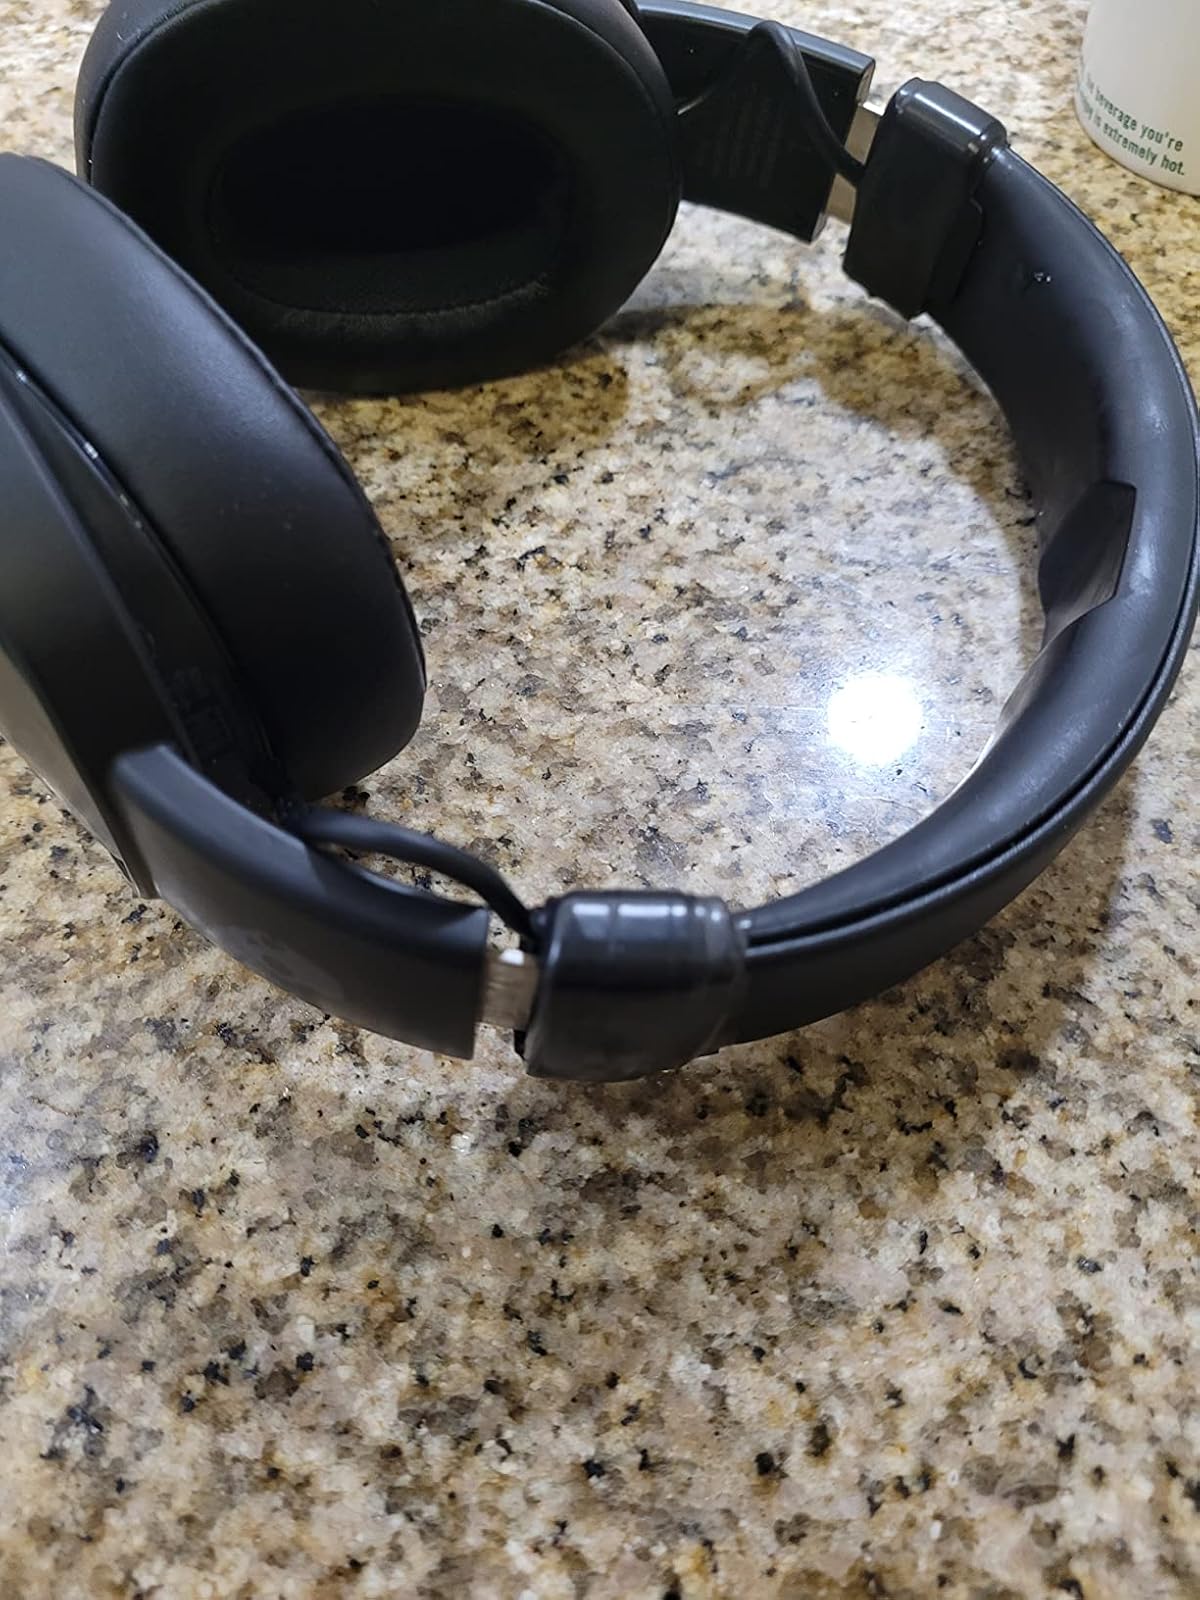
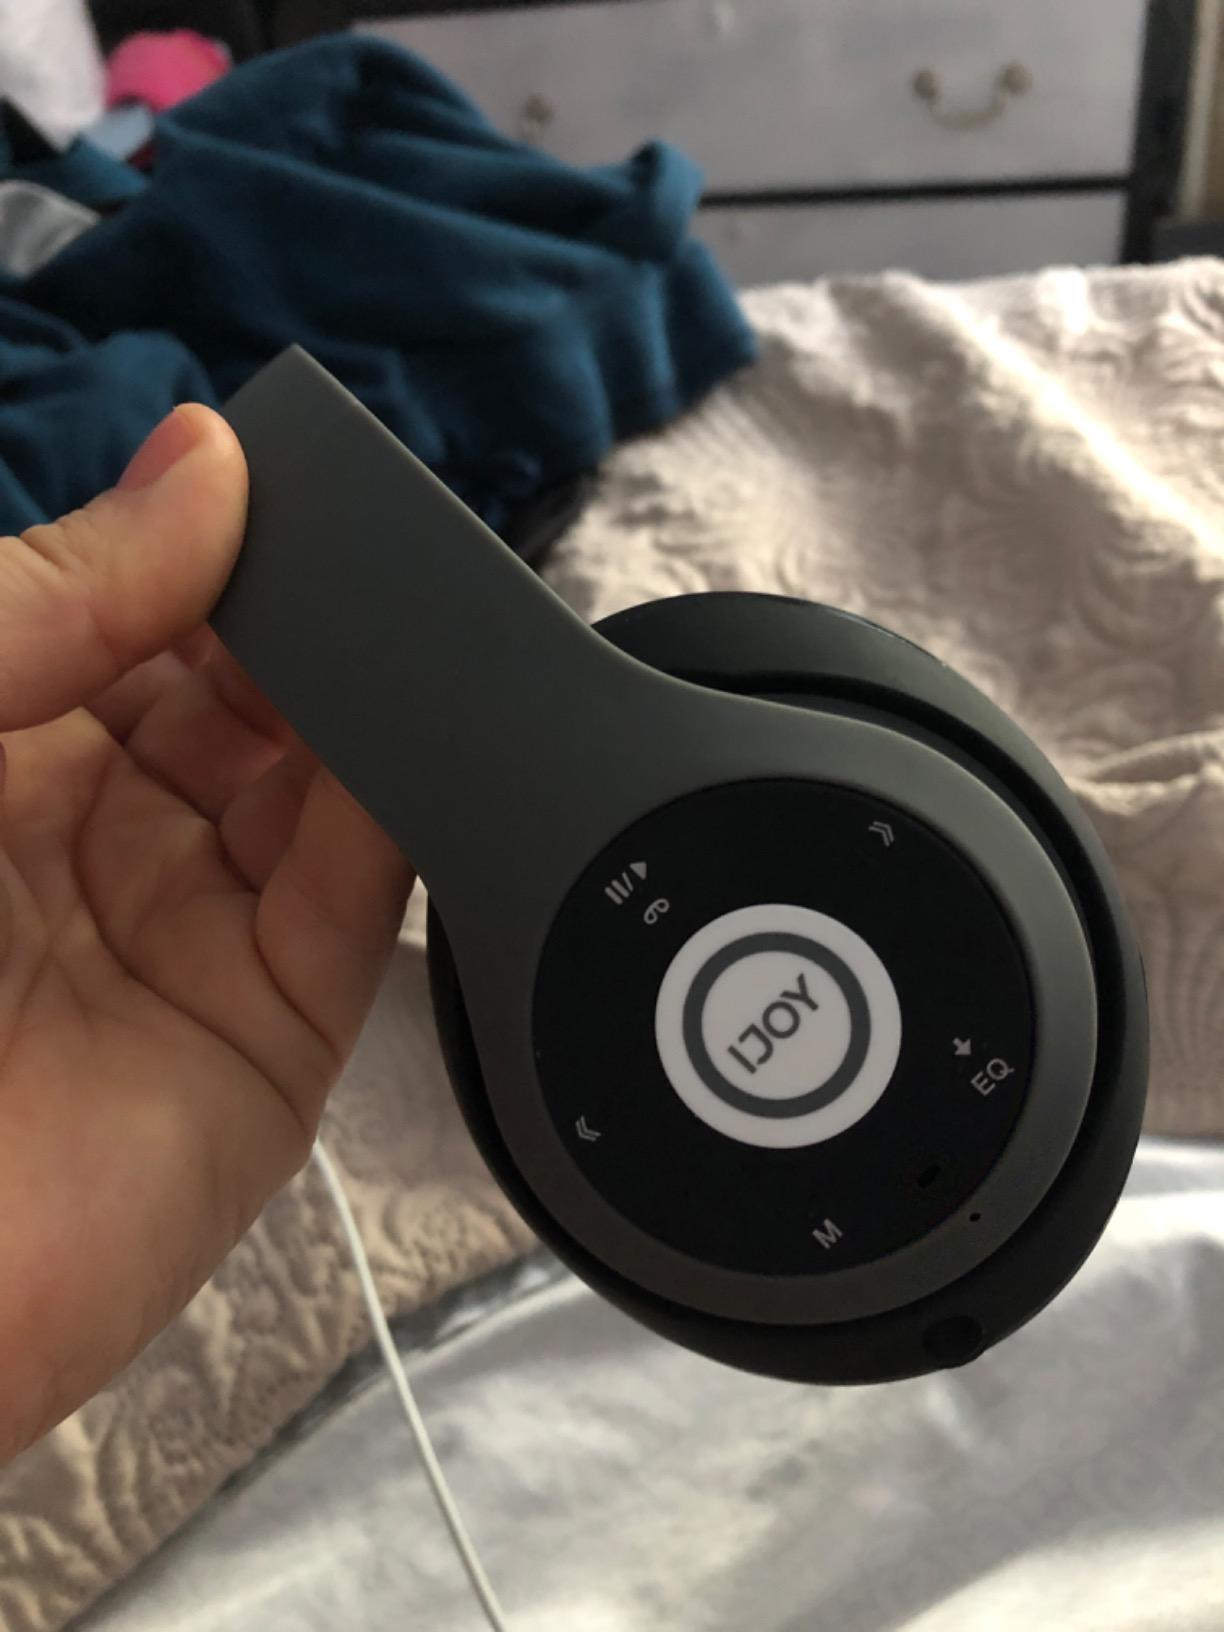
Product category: headphones
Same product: no